I Capuleti e i Montecchi

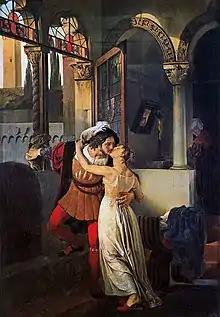
"The Last Kiss of Romeo and Juliet" by Francesco Hayez, 1823

Introduced by a solo for cello, Giulietta awaits news of the fighting. Lorenzo enters and immediately tells her that Romeo lives, but she will soon be taken away to Tebaldo's castle. He offers a solution: that she must take a sleeping potion which will make it appear that she has died. She will then be taken to her family's tomb where he will arrange for Romeo and himself to be present when she awakes. In a state of indecision, she contemplates her options. (Aria: "Morte io non temo, il sai" / "You know that I do not fear death, / I have always asked death of you...") and she expresses doubts while Lorenzo urges her to take the potion, given that her father is about to come into the room. Taking the bottle, she declares that "only death can wrest me from my cruel father".